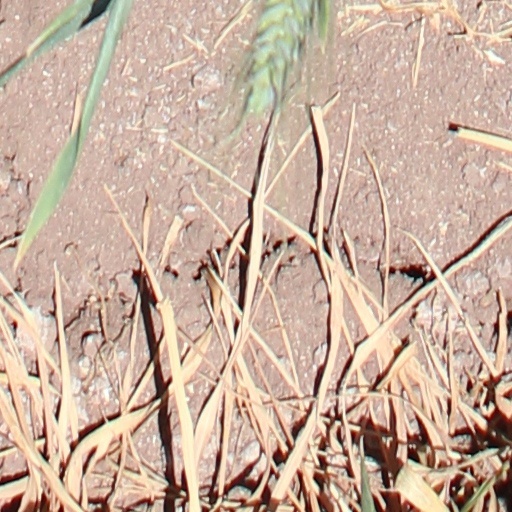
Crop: wheat